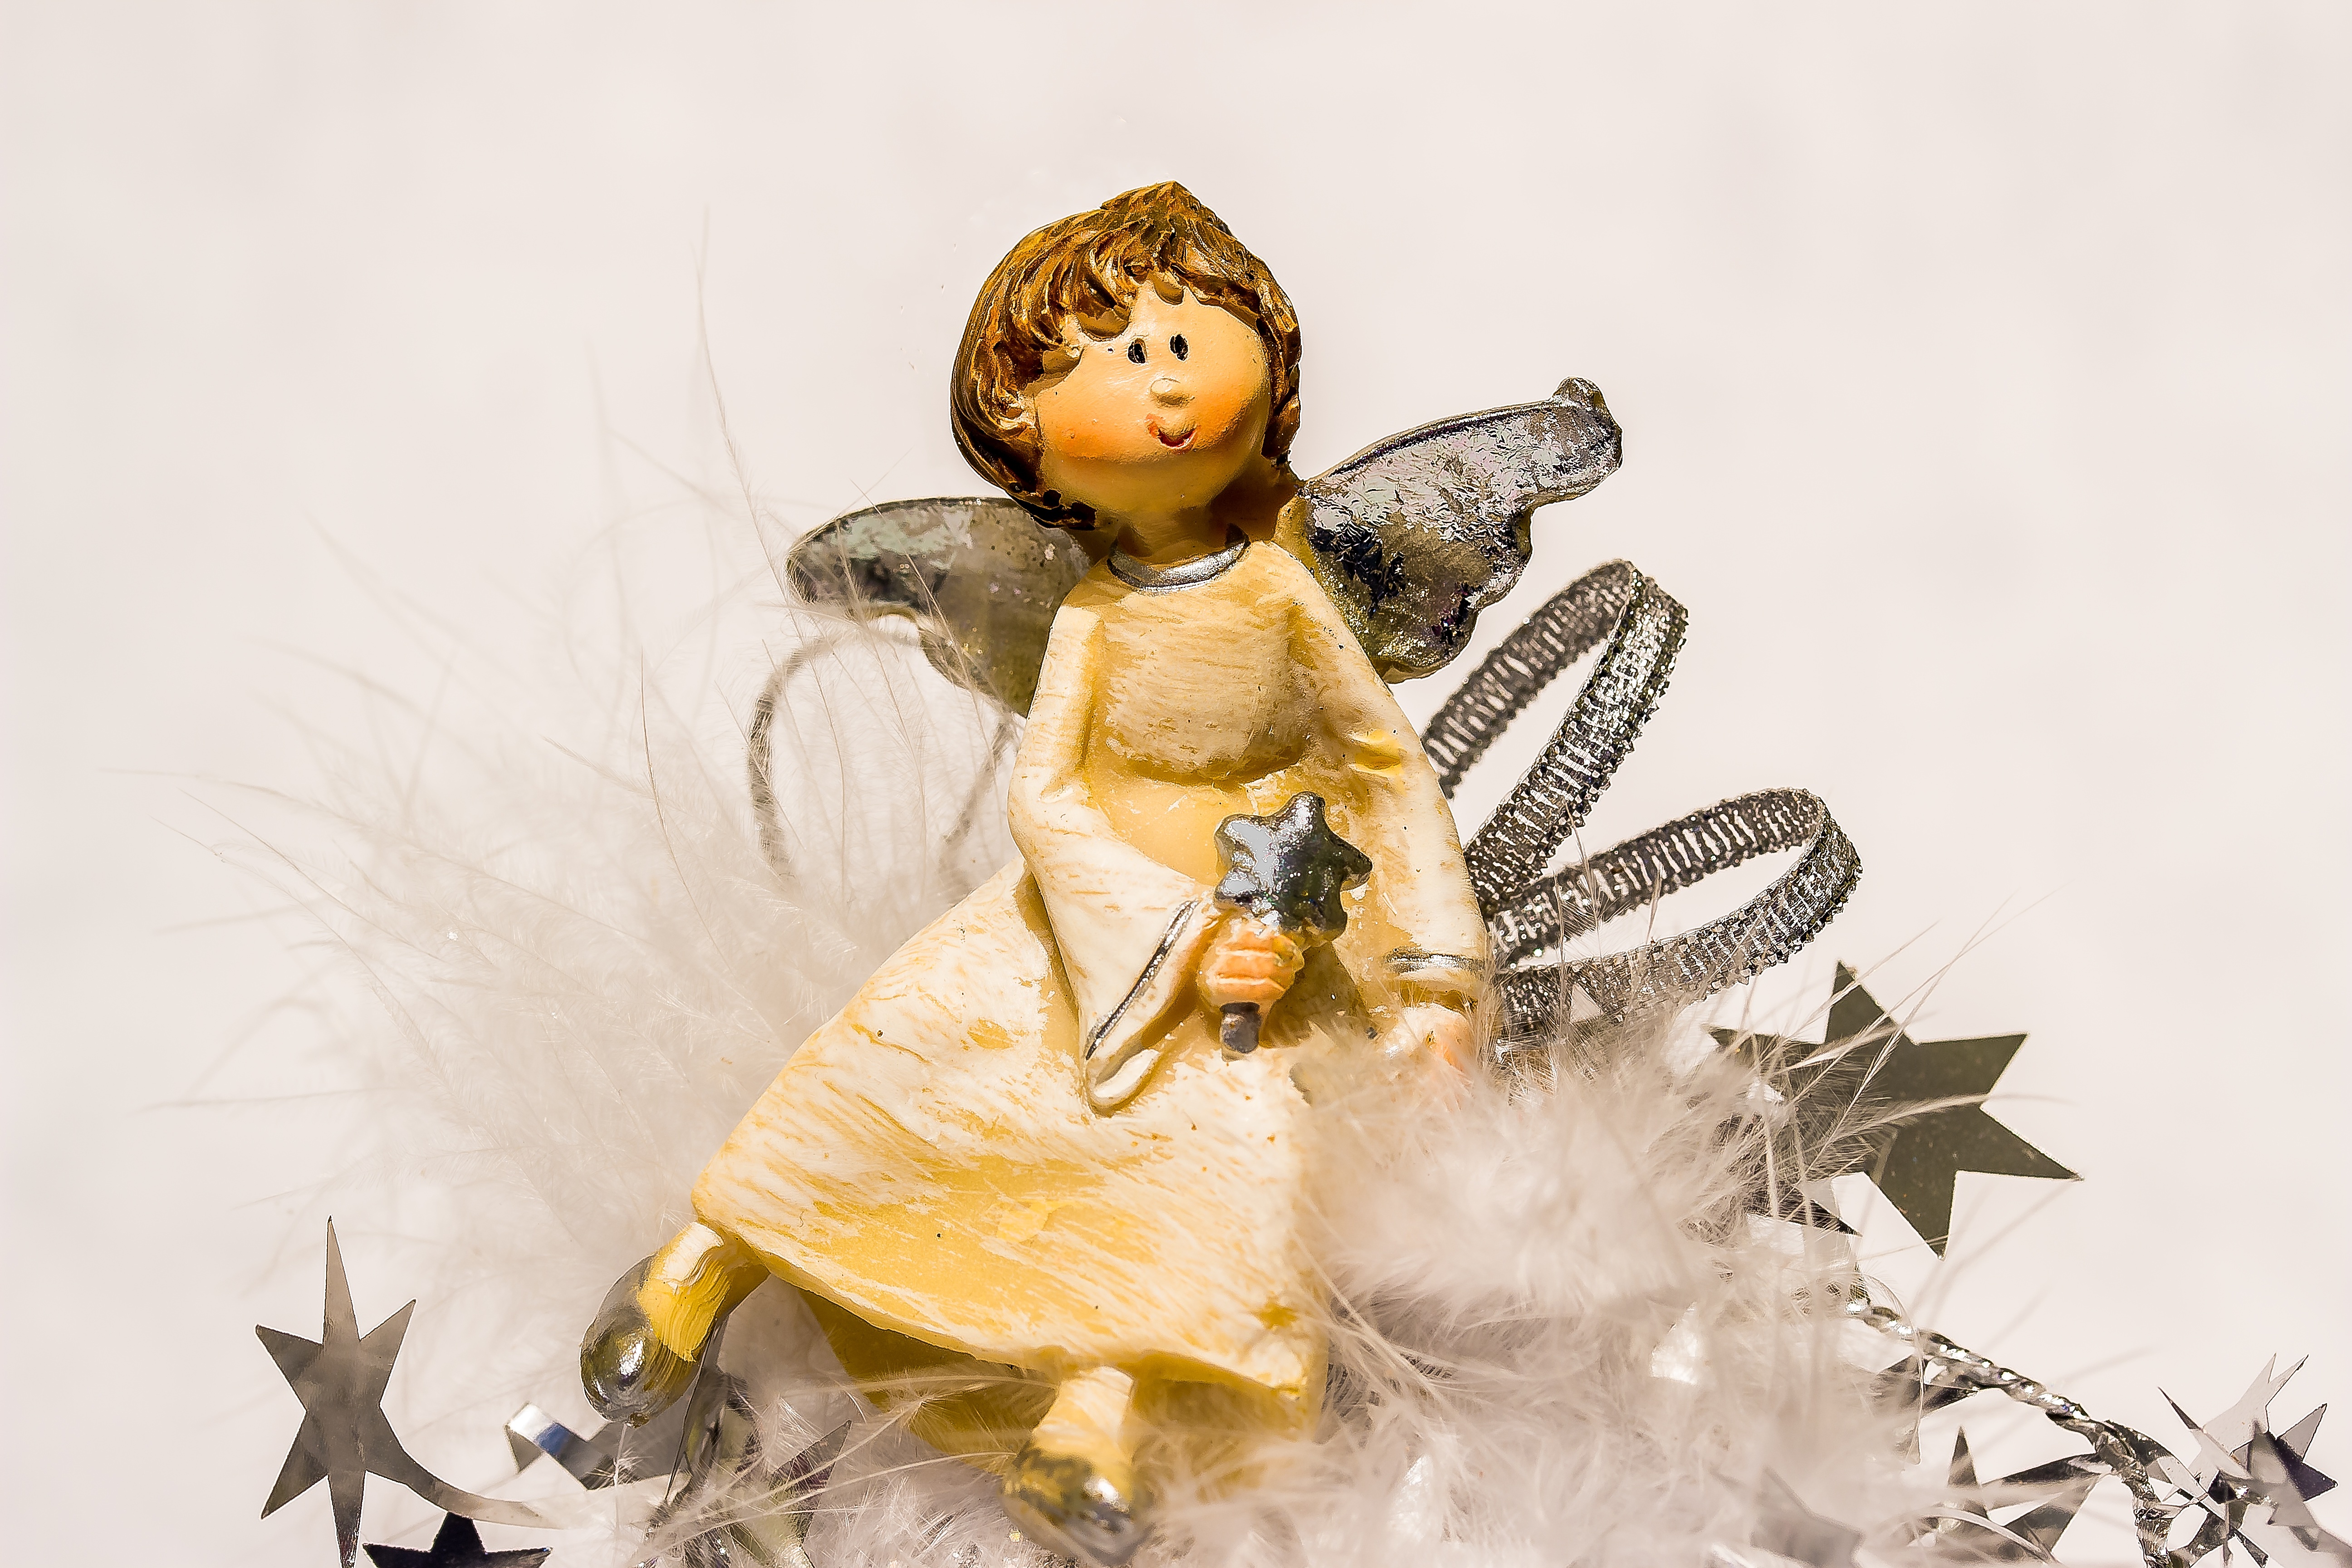
wing, star, sitting, toy, feather, advent, christmas decoration, christmas angel, christmas time, angel, figurine, hope, loop, fairy, angel figure, little angel, christmas decorations, guardian angel, fictional character, small wand